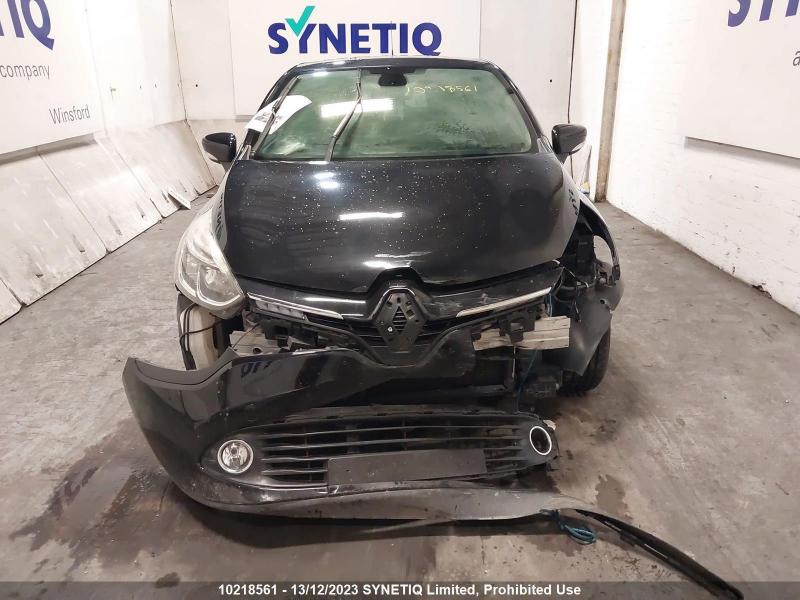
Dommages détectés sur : plaque d'immatriculation avant, pare-choc avant, feu avant gauche, capot, pare-brise avant, aile avant droite, aile avant gauche, porte avant gauche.
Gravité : majeur